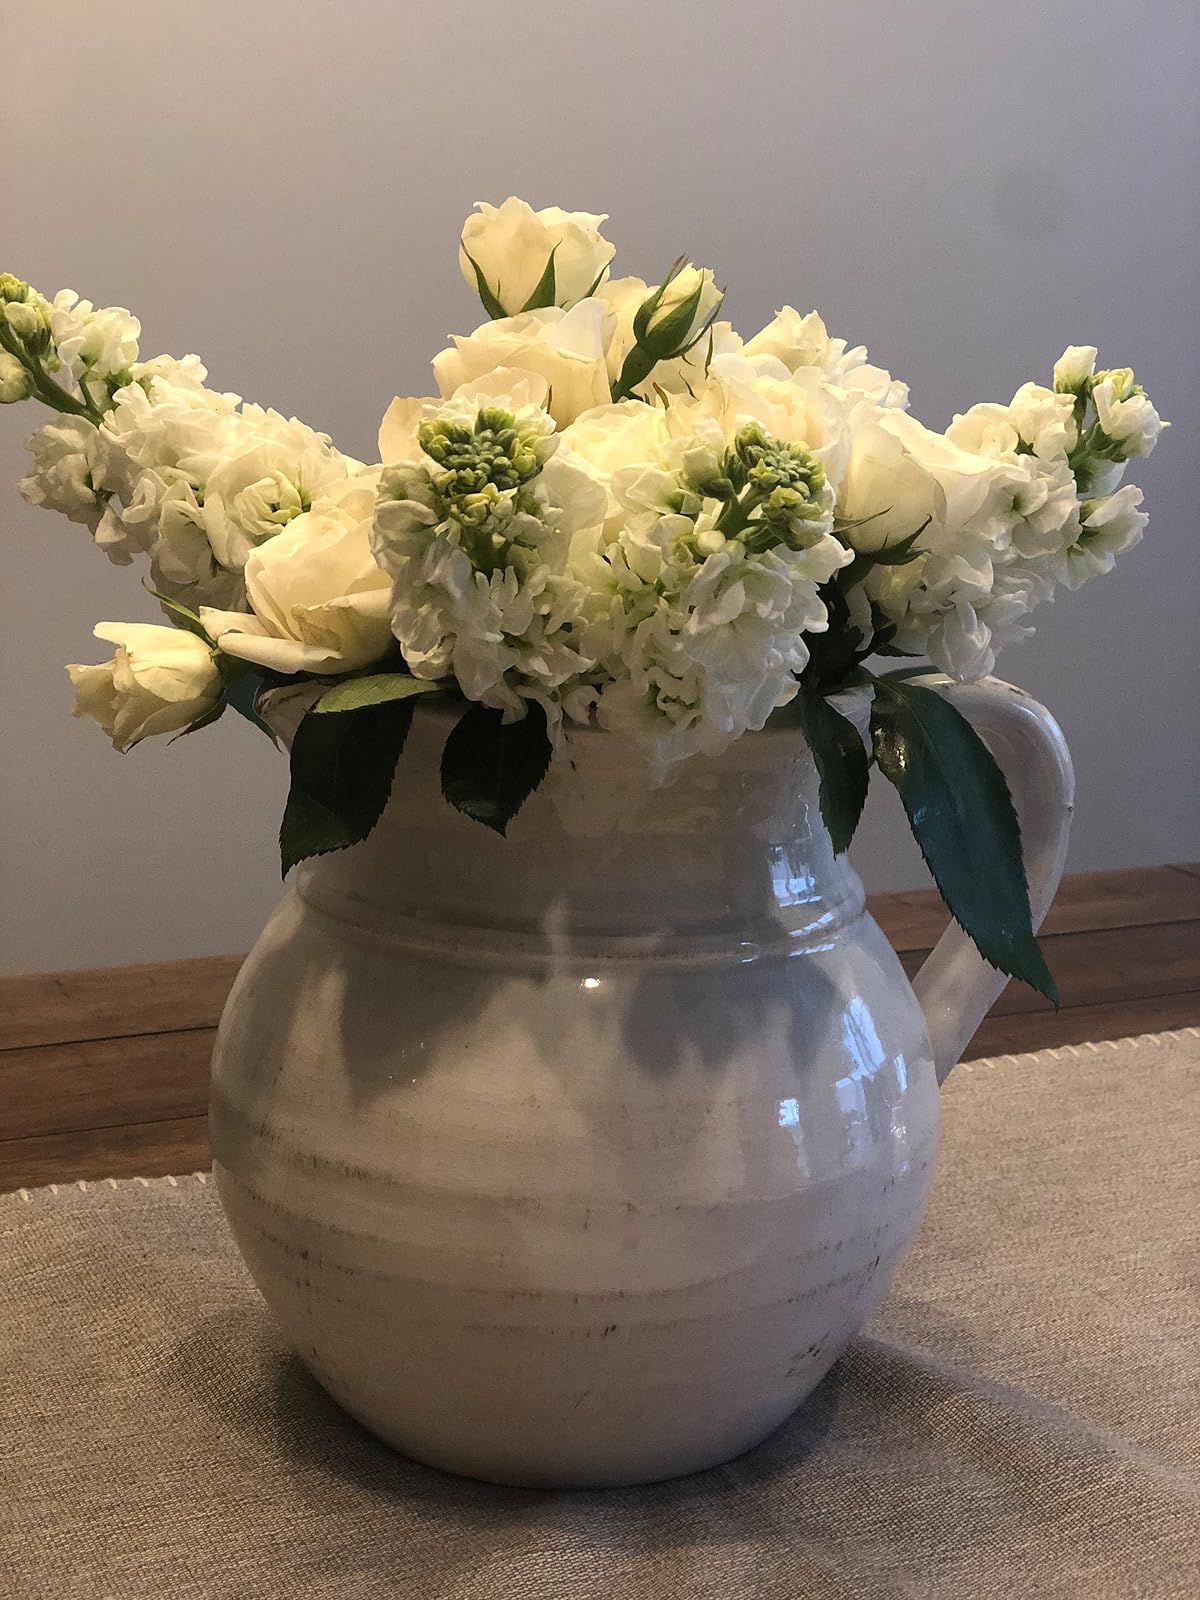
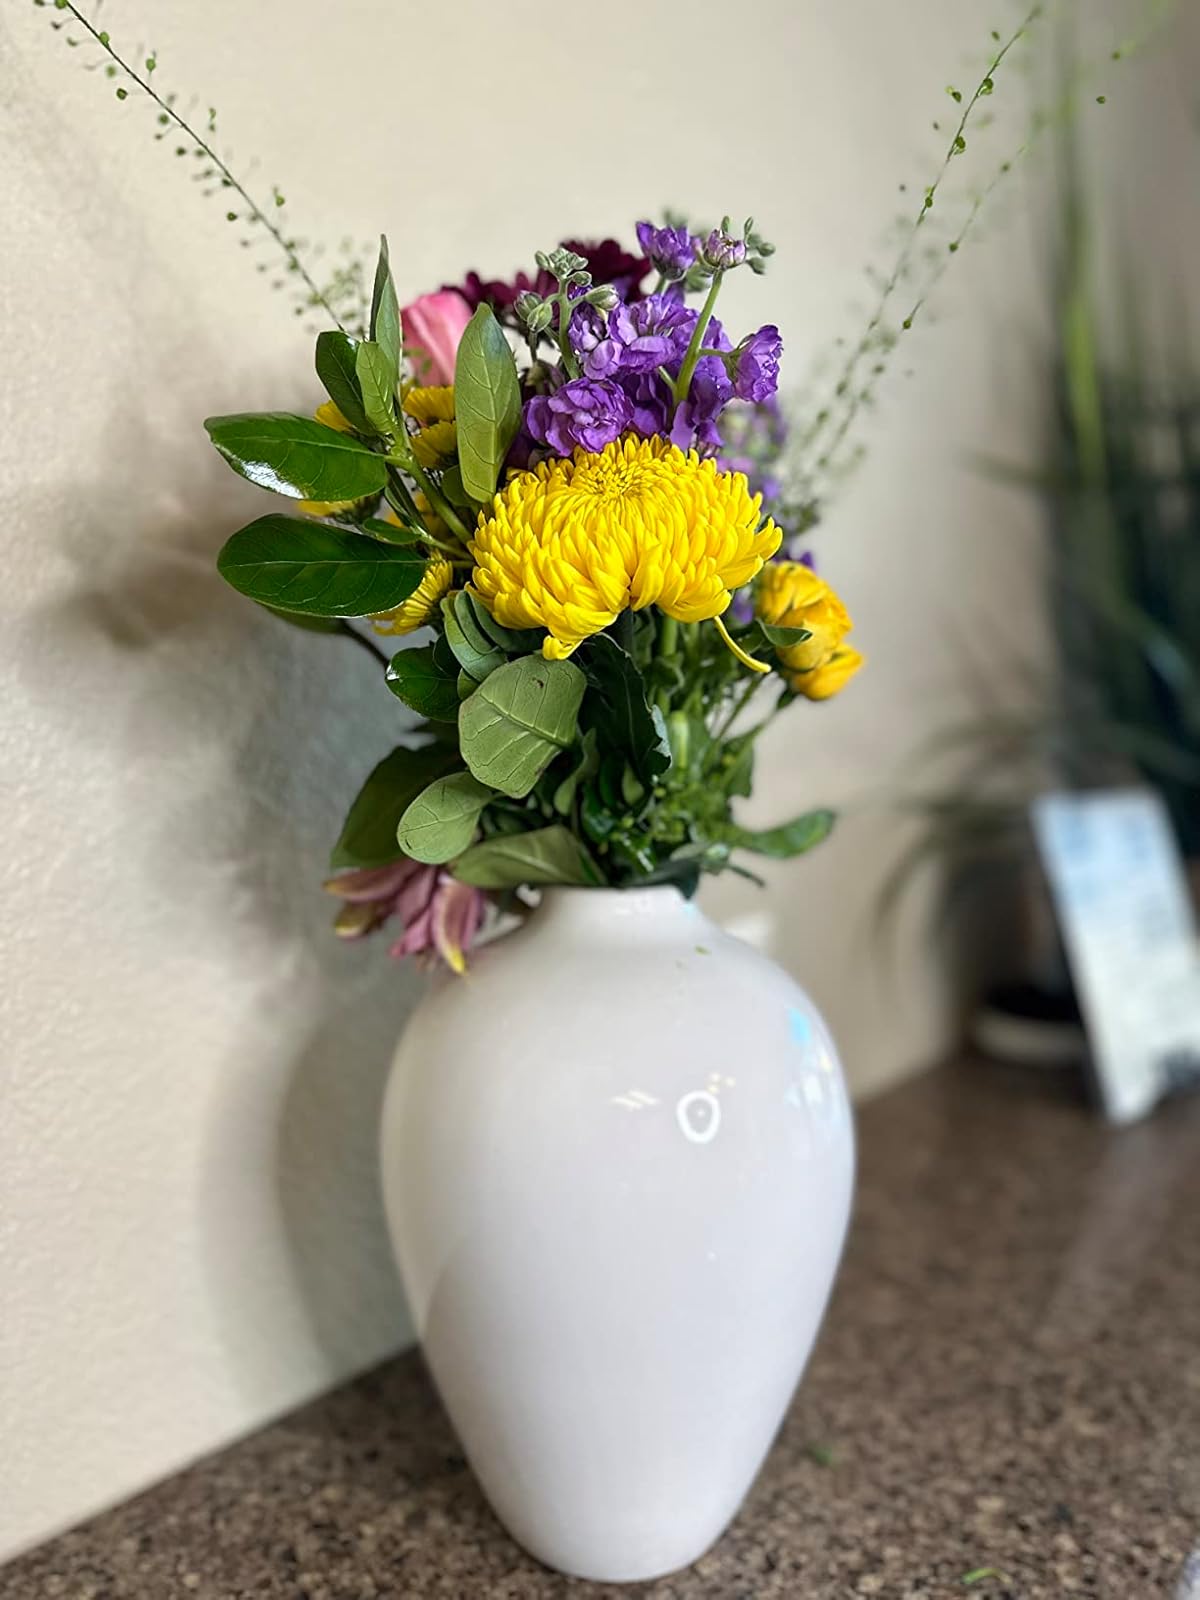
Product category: vase
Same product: no